Queen of the Jungle

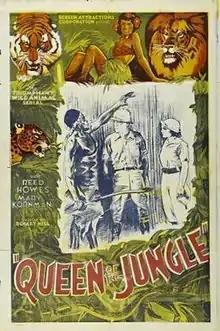

Queen of the Jungle is a 1935 independent film serial produced by Herman Wohl and released theatrically by Screen Attractions.